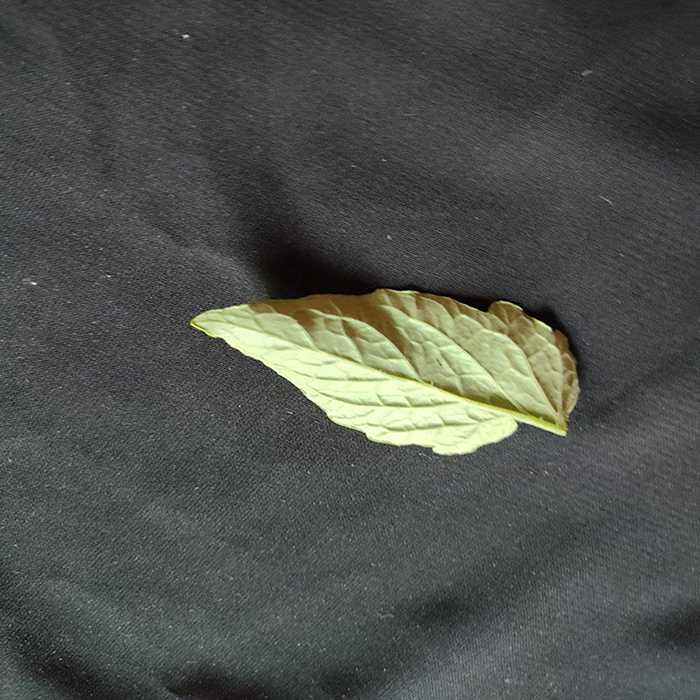
Plant: Tomato
Label: Tomato Fresh leaf